Monarchy of Pakistan

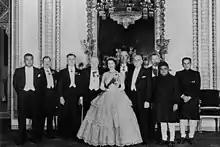
Queen Elizabeth II with the Commonwealth prime ministers during their conference in December 1952. Pakistani Prime Minister Sir Khawaja Nazimuddin is second from the right.

Jinnah died of tuberculosis on 11 September 1948, while in office. The King confirmed the appointment of Sir Khwaja Nazimuddin as the next governor-general by a Royal decree which said: